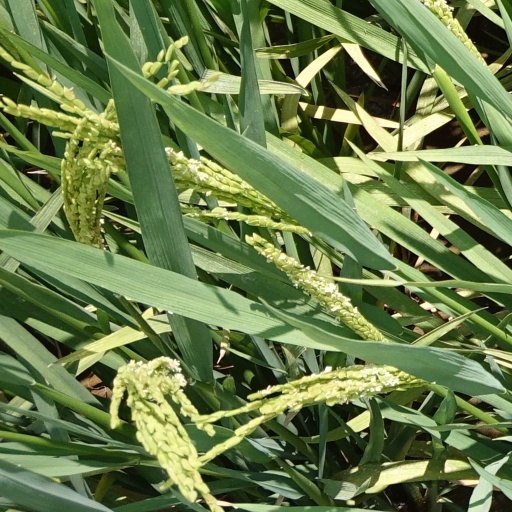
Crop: rice